Leonard Sargeant

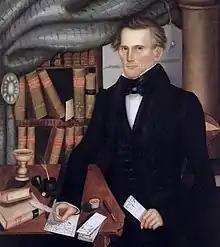
"Vermont Lawyer," an 1841 painting. Based on analysis of photos at Manchester, Vermont's Masonic Lodge and Court House, the subject is Leonard Sargeant

Leonard Sargeant (March 17, 1793 – June 18, 1880) was a Vermont politician and lawyer who served as the 15th lieutenant governor of Vermont from 1846 to 1848.